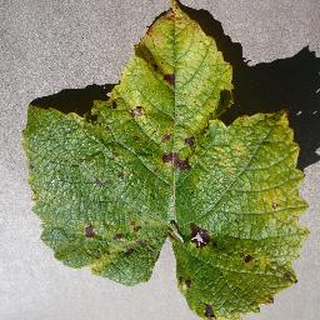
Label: grape_leaf_blight